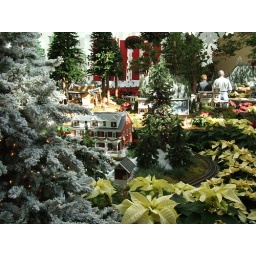
annual flower show,this years theme Holiday in Vermont; trains and train sets in Vermont